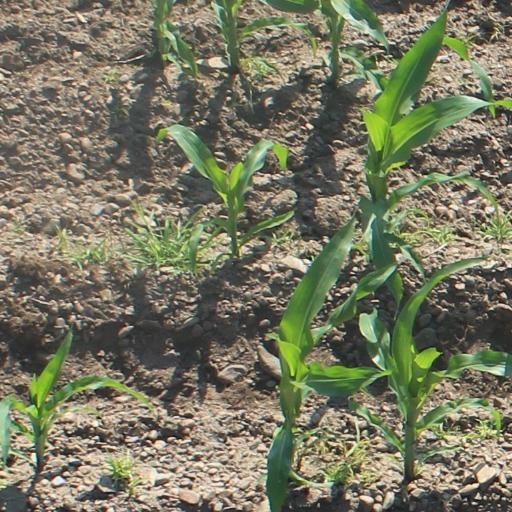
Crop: maize; corn